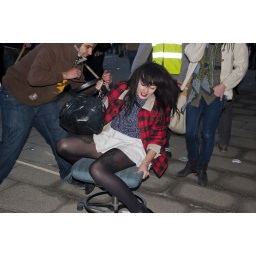
A protester is spun around on an office chair from Millbank.